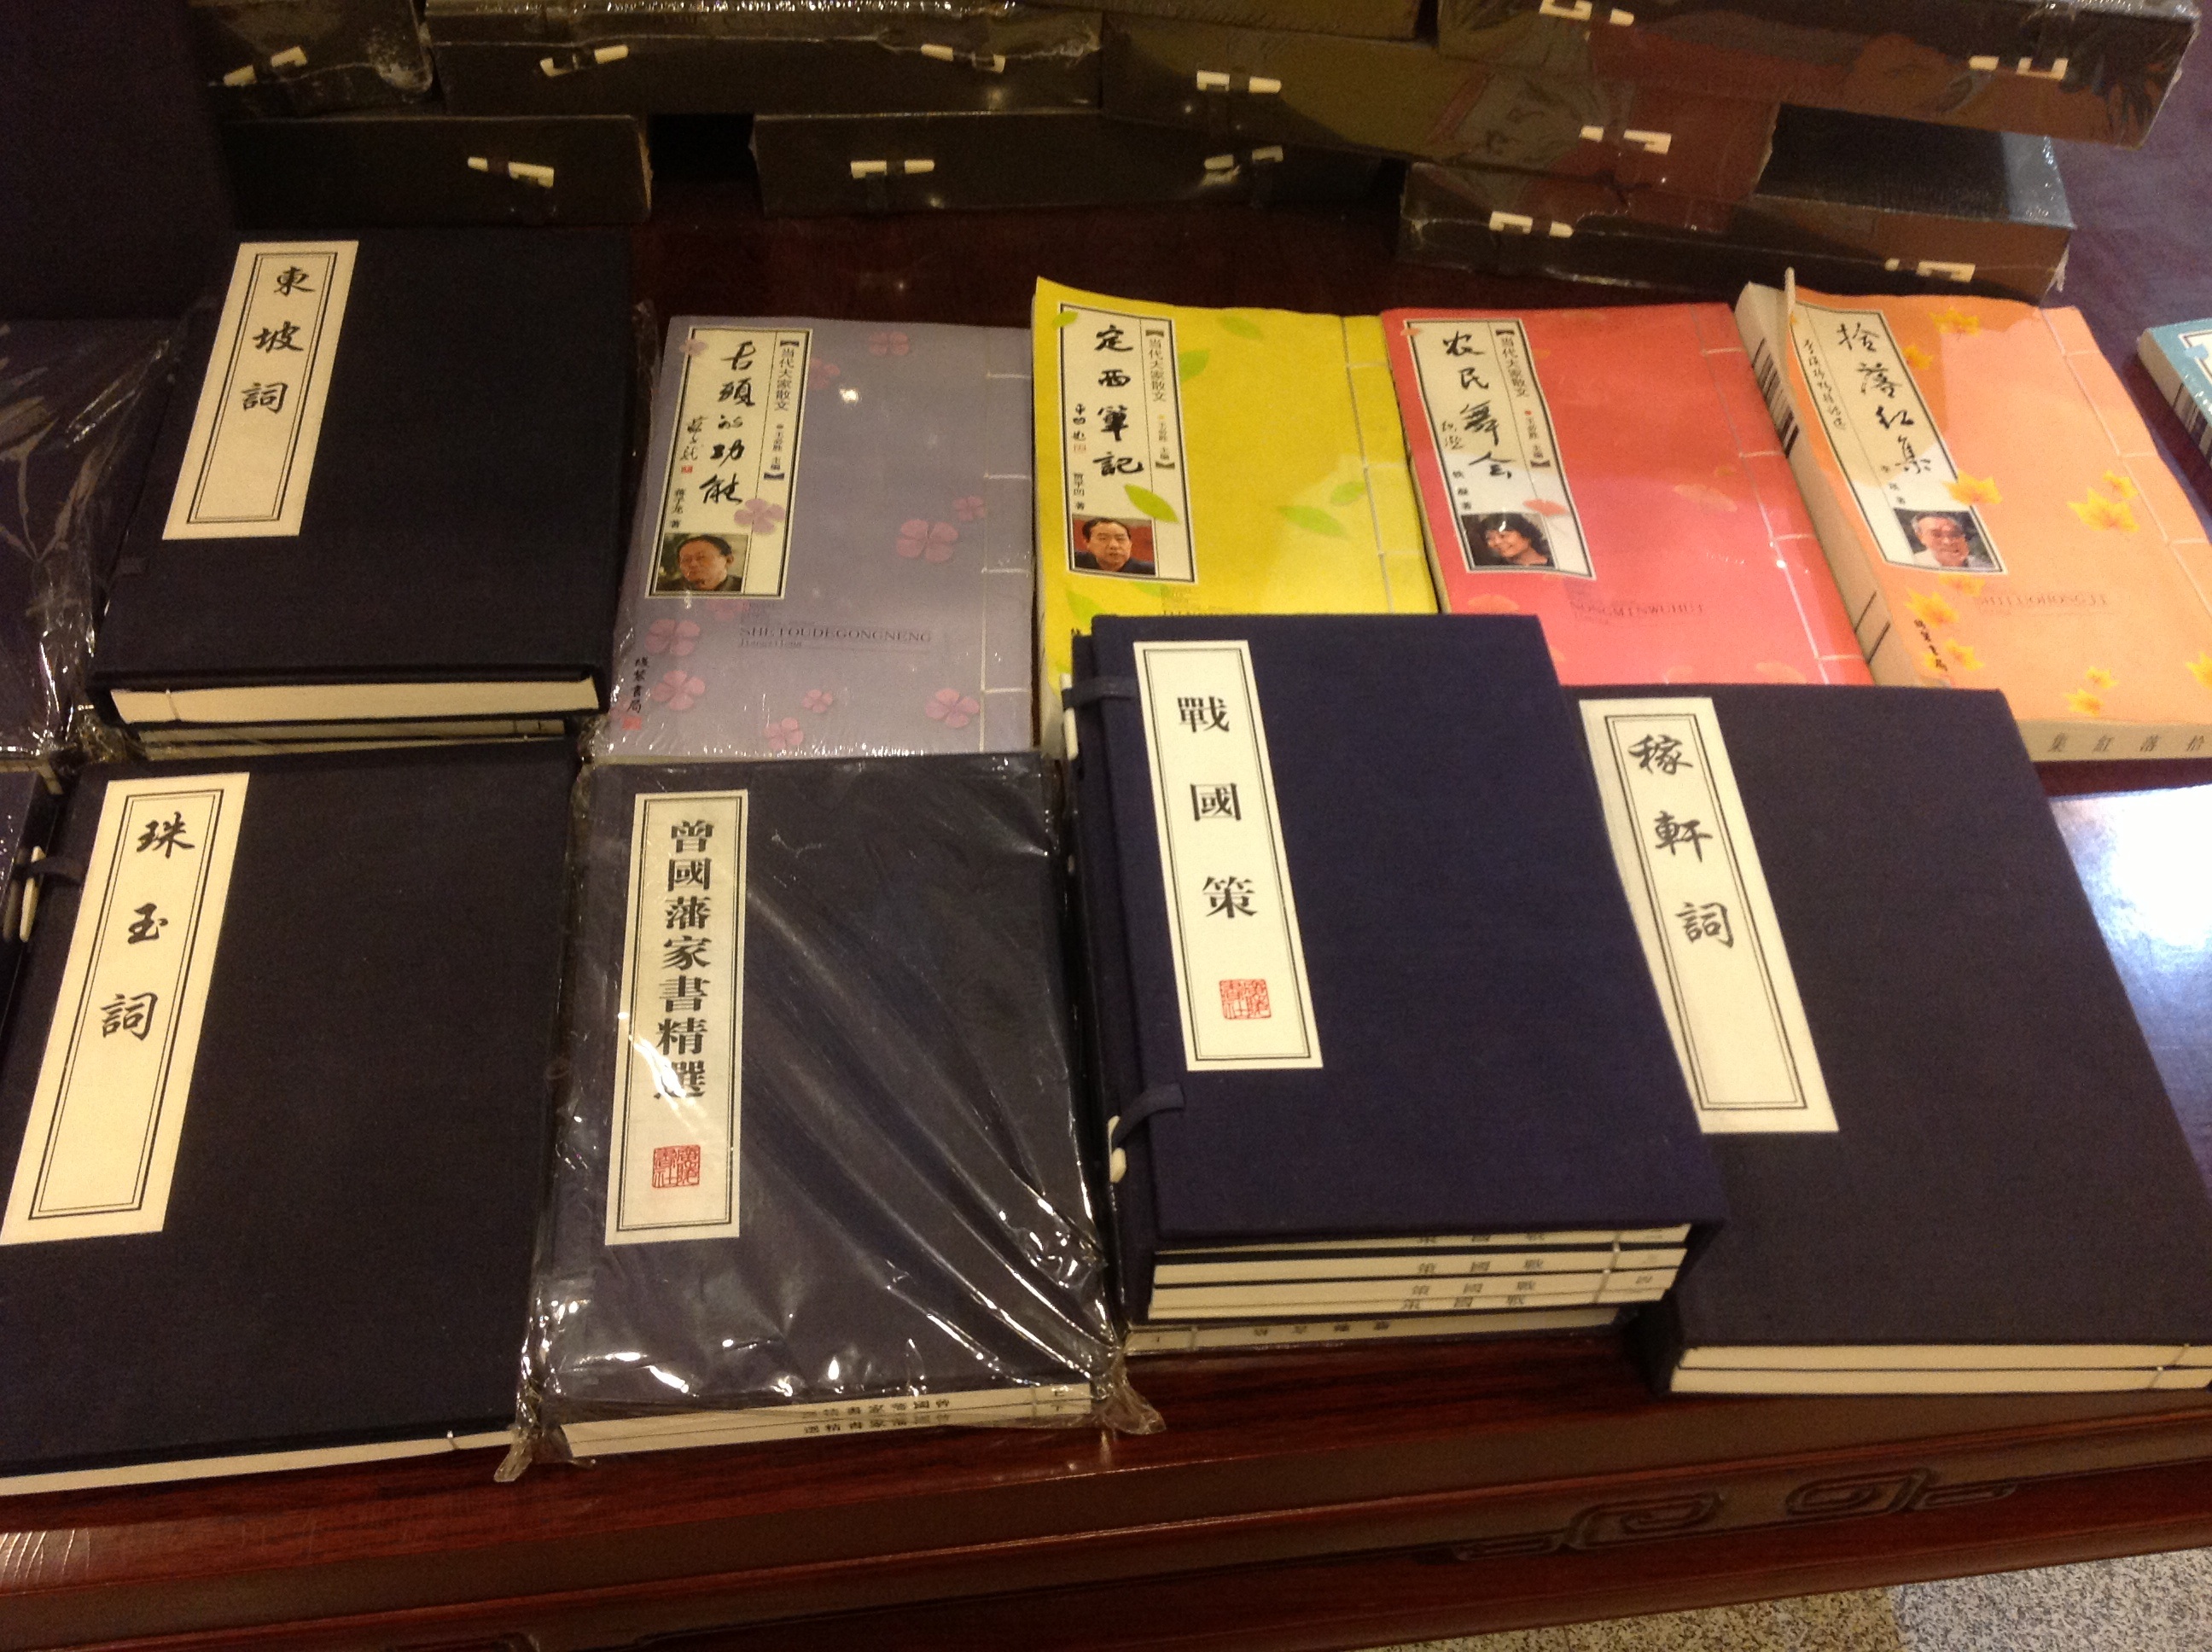
book, wood, art, books, traditional, rare books